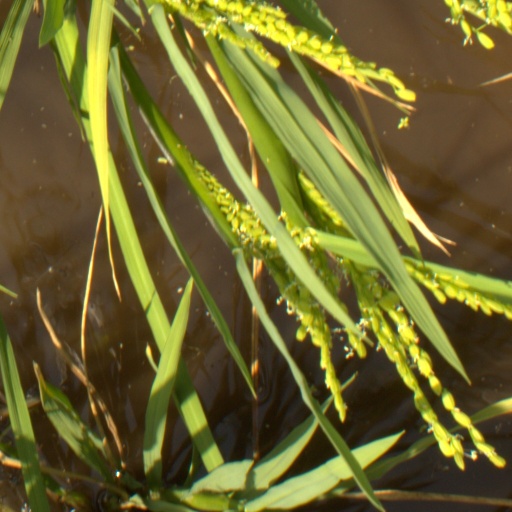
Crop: rice